Kurt Linder

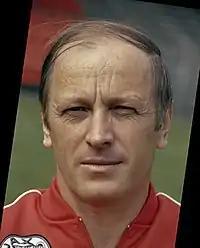
Linder as Ajax manager in 1981

Kurt Linder (8 October 1933 – 12 December 2022) was a German professional football manager and player. He played for Young Boys, Rapid Wien, Rot-Weiss Essen and Lyon, among other teams.